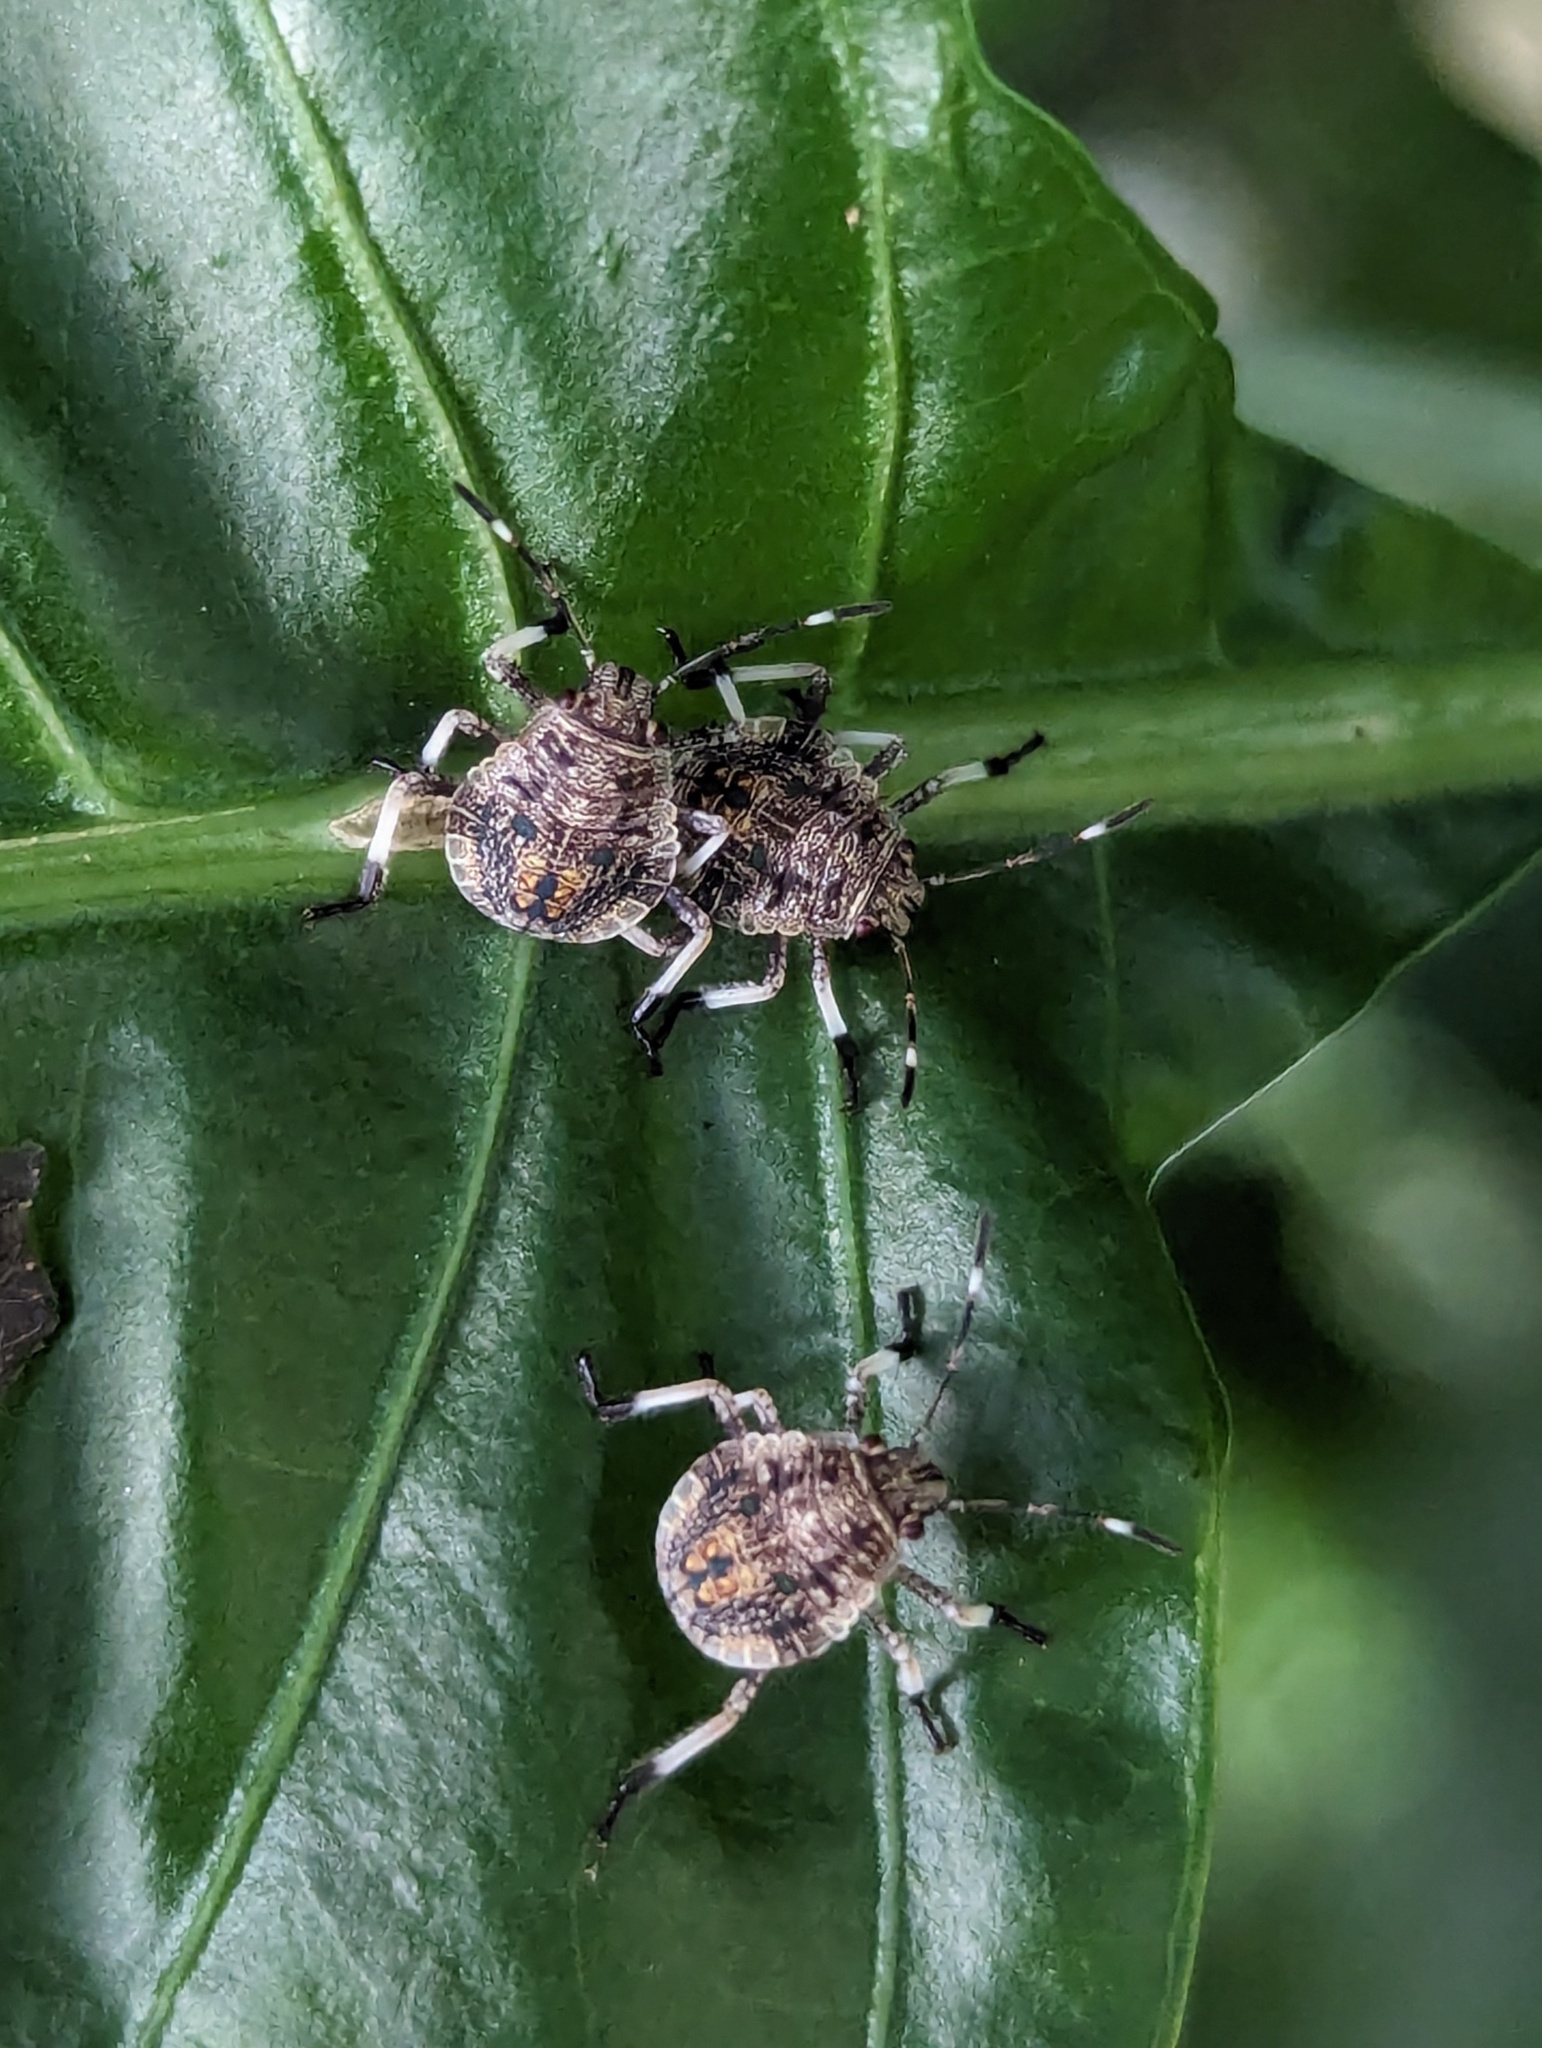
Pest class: stink_bug